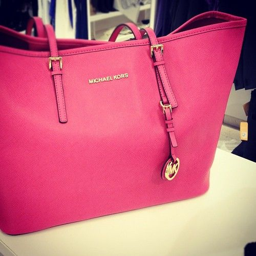
saw someone with this hot pink bag today , beautiful